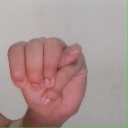
अक्षर: म